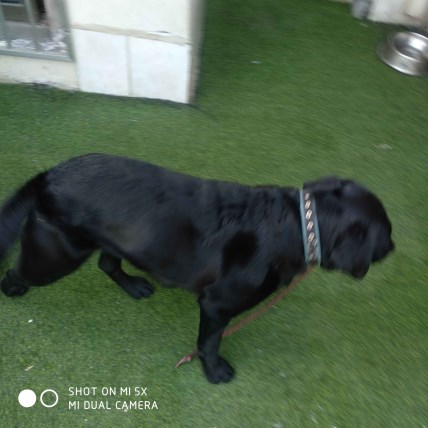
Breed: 3580-n000122-Labrador_retriever